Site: brandenburg
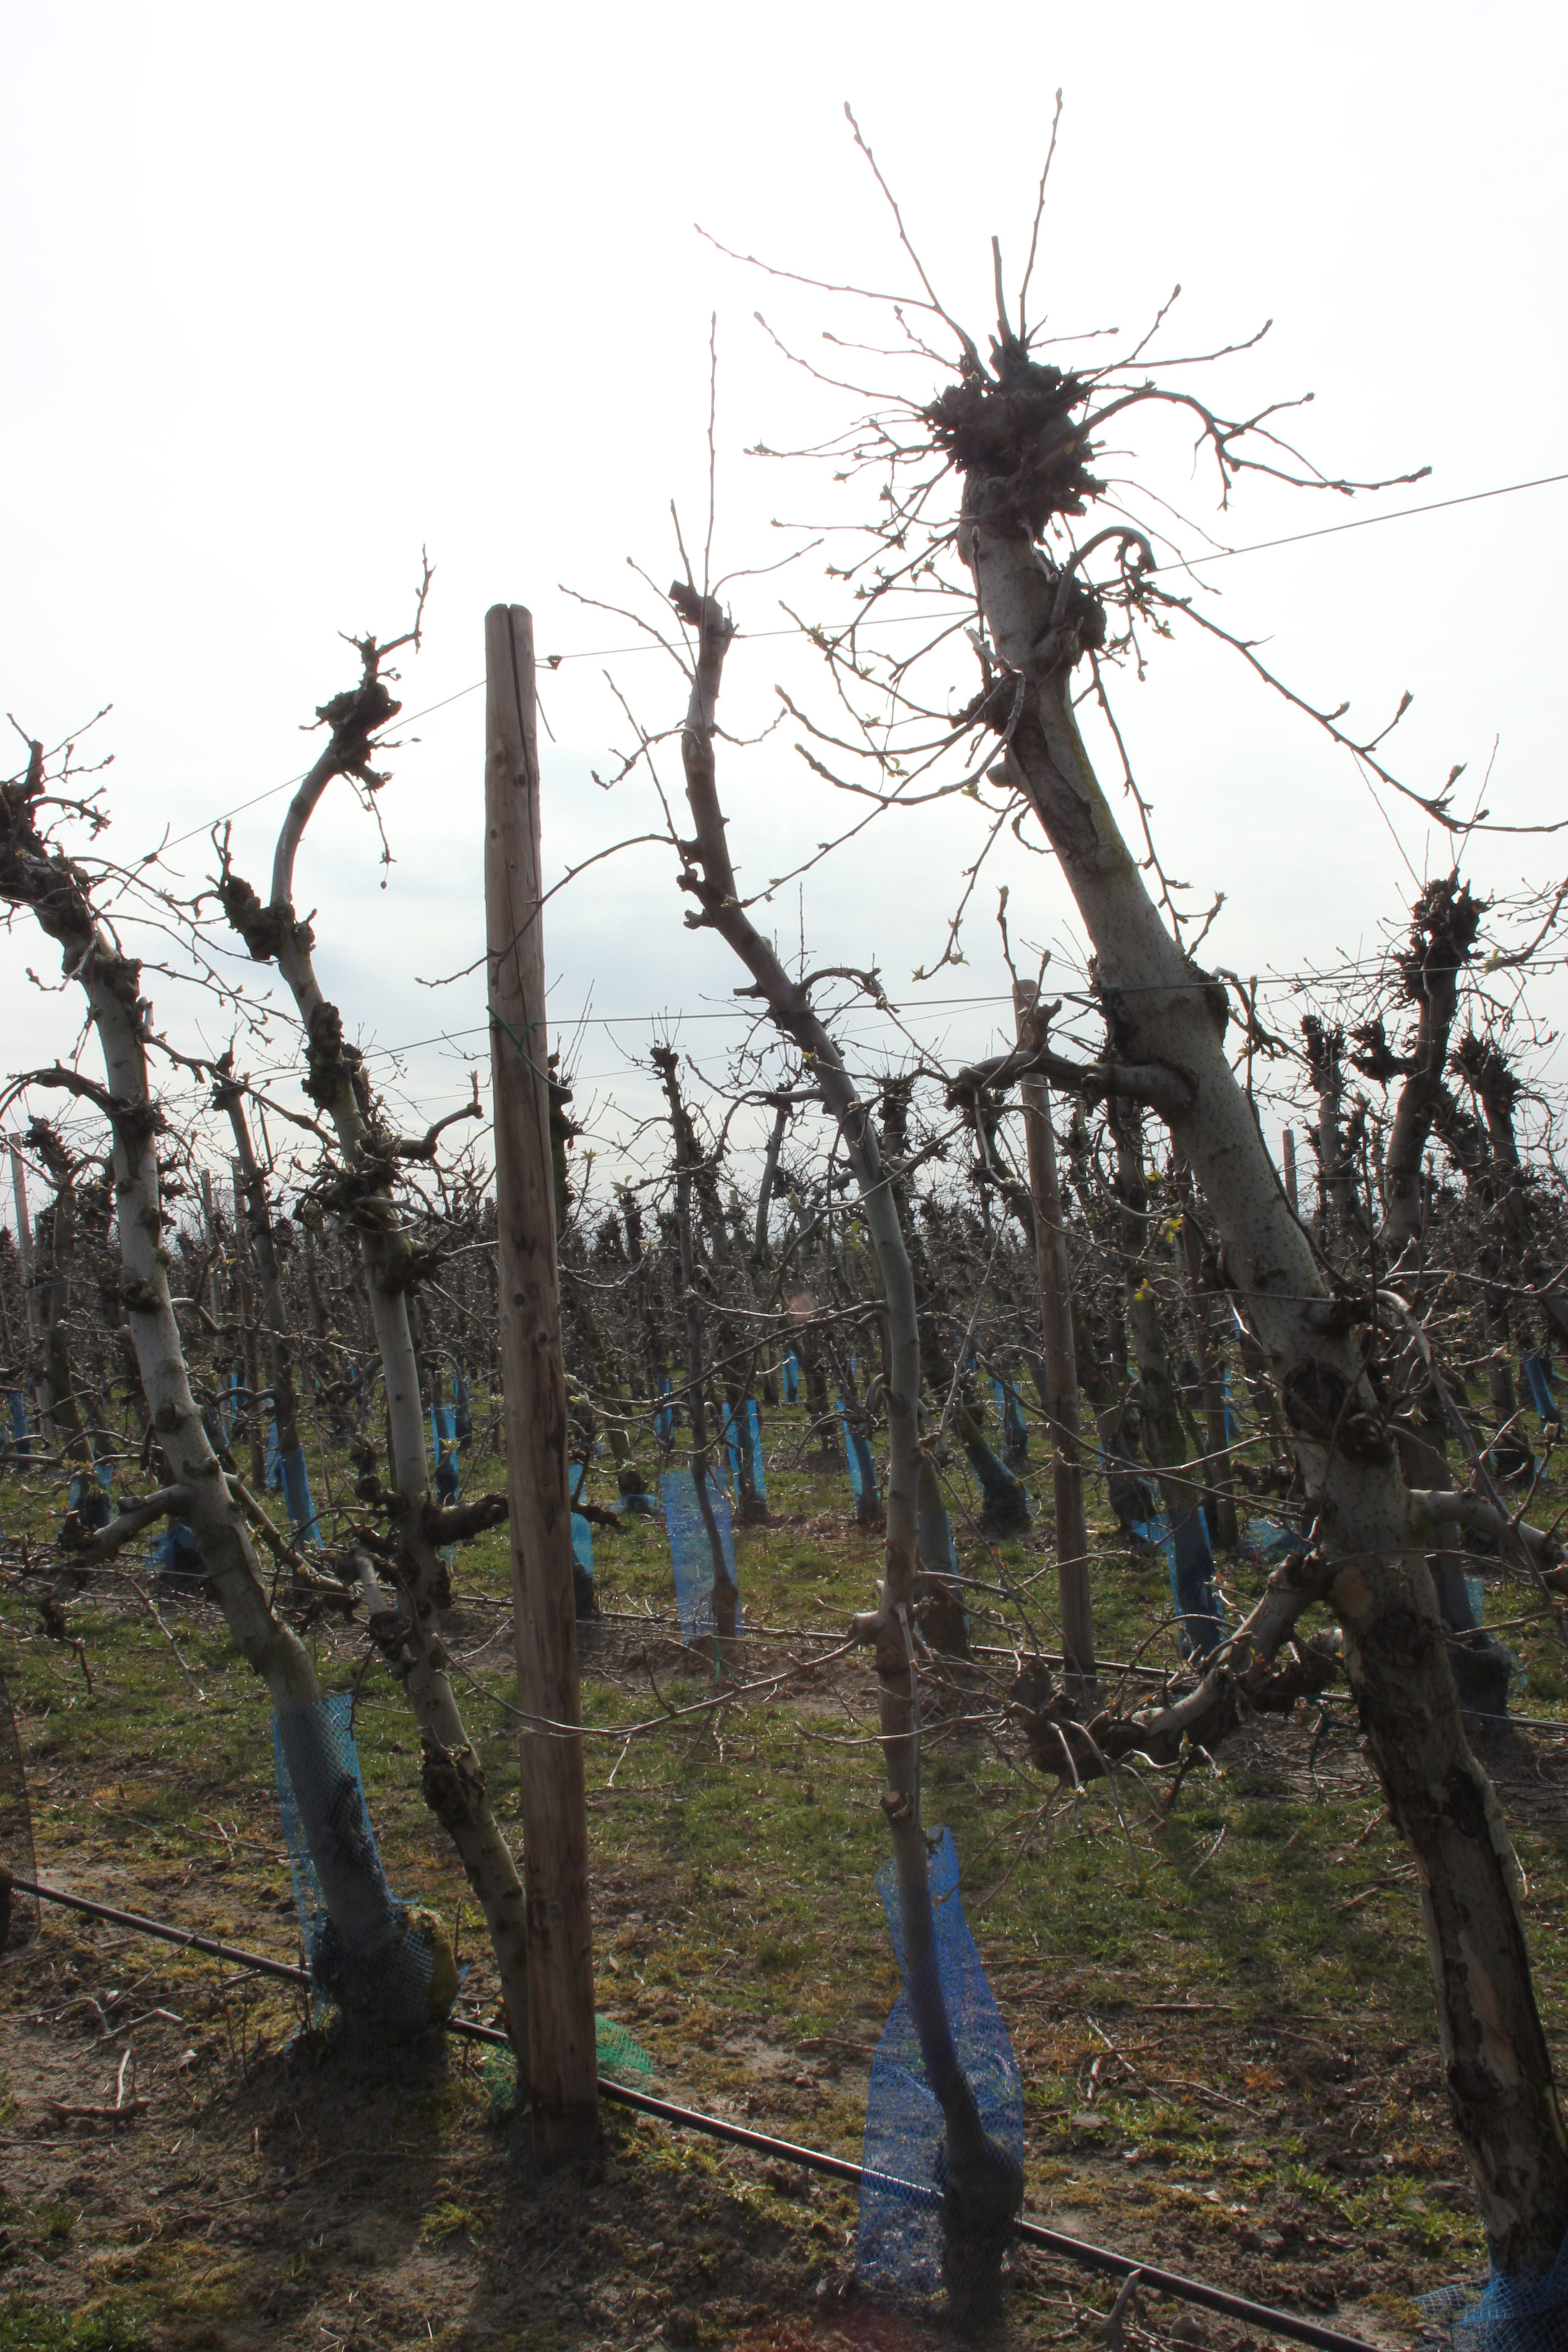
Growth stage (BBCH 54): Inflorescence emergence